Third inauguration of Vladimir Putin

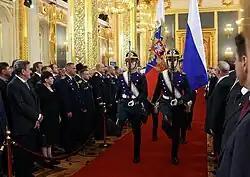
Soldiers carrying the flag of Russia and the flag of president of Russia

The third inauguration of Vladimir Putin as the president of Russia took place on Monday, 7 May 2012, in the Grand Kremlin Palace.